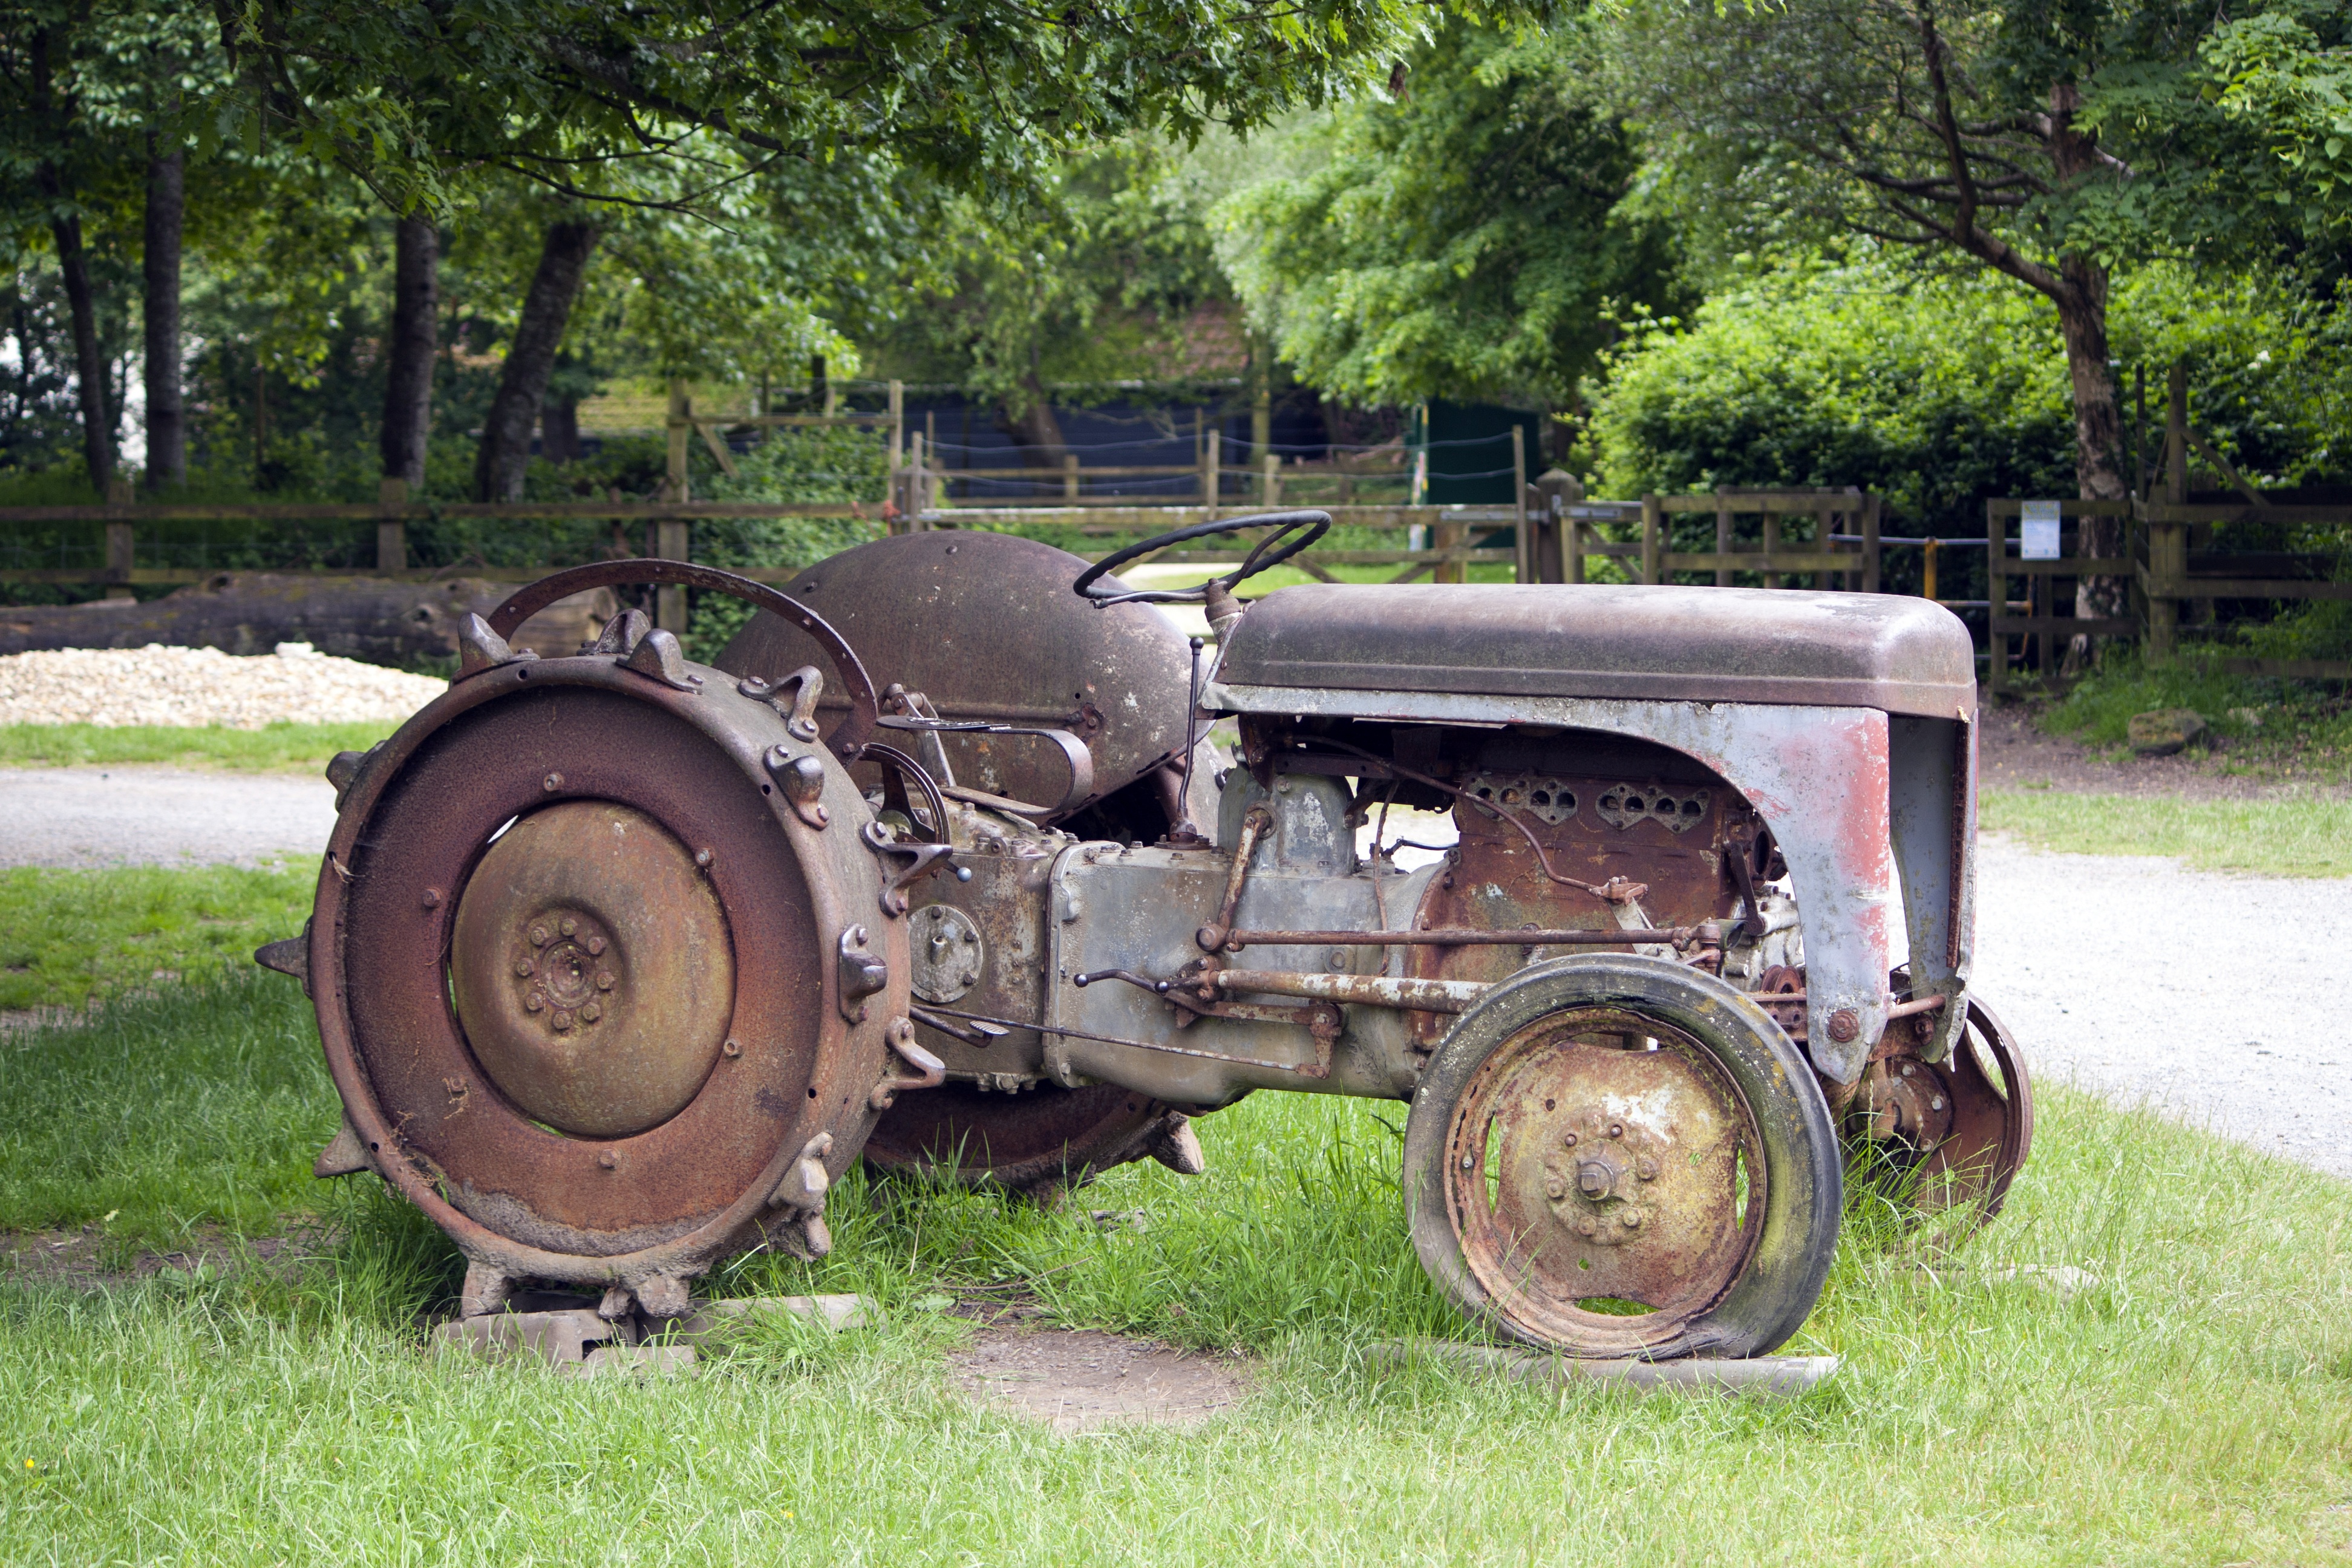
car, tractor, field, vintage, antique, wheel, countryside, old, country, transportation, rural, green, farming, vehicle, equipment, machine, machinery, agriculture, farmland, agricultural, mechanical, engine, rusty, motor, diesel, agricultural machinery, land vehicle